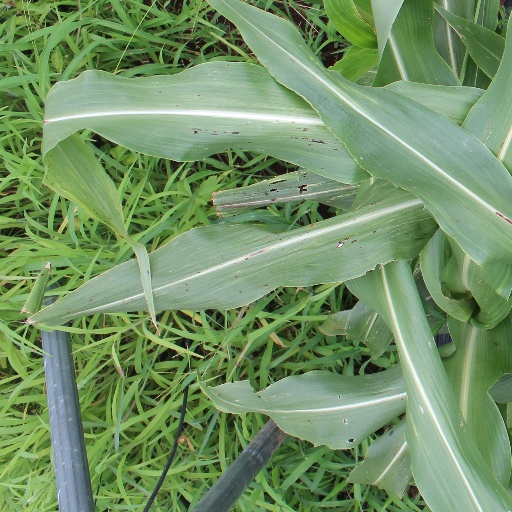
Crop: sorghum